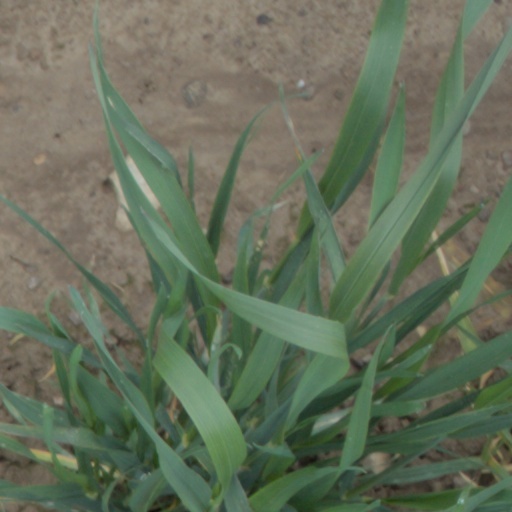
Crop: wheat